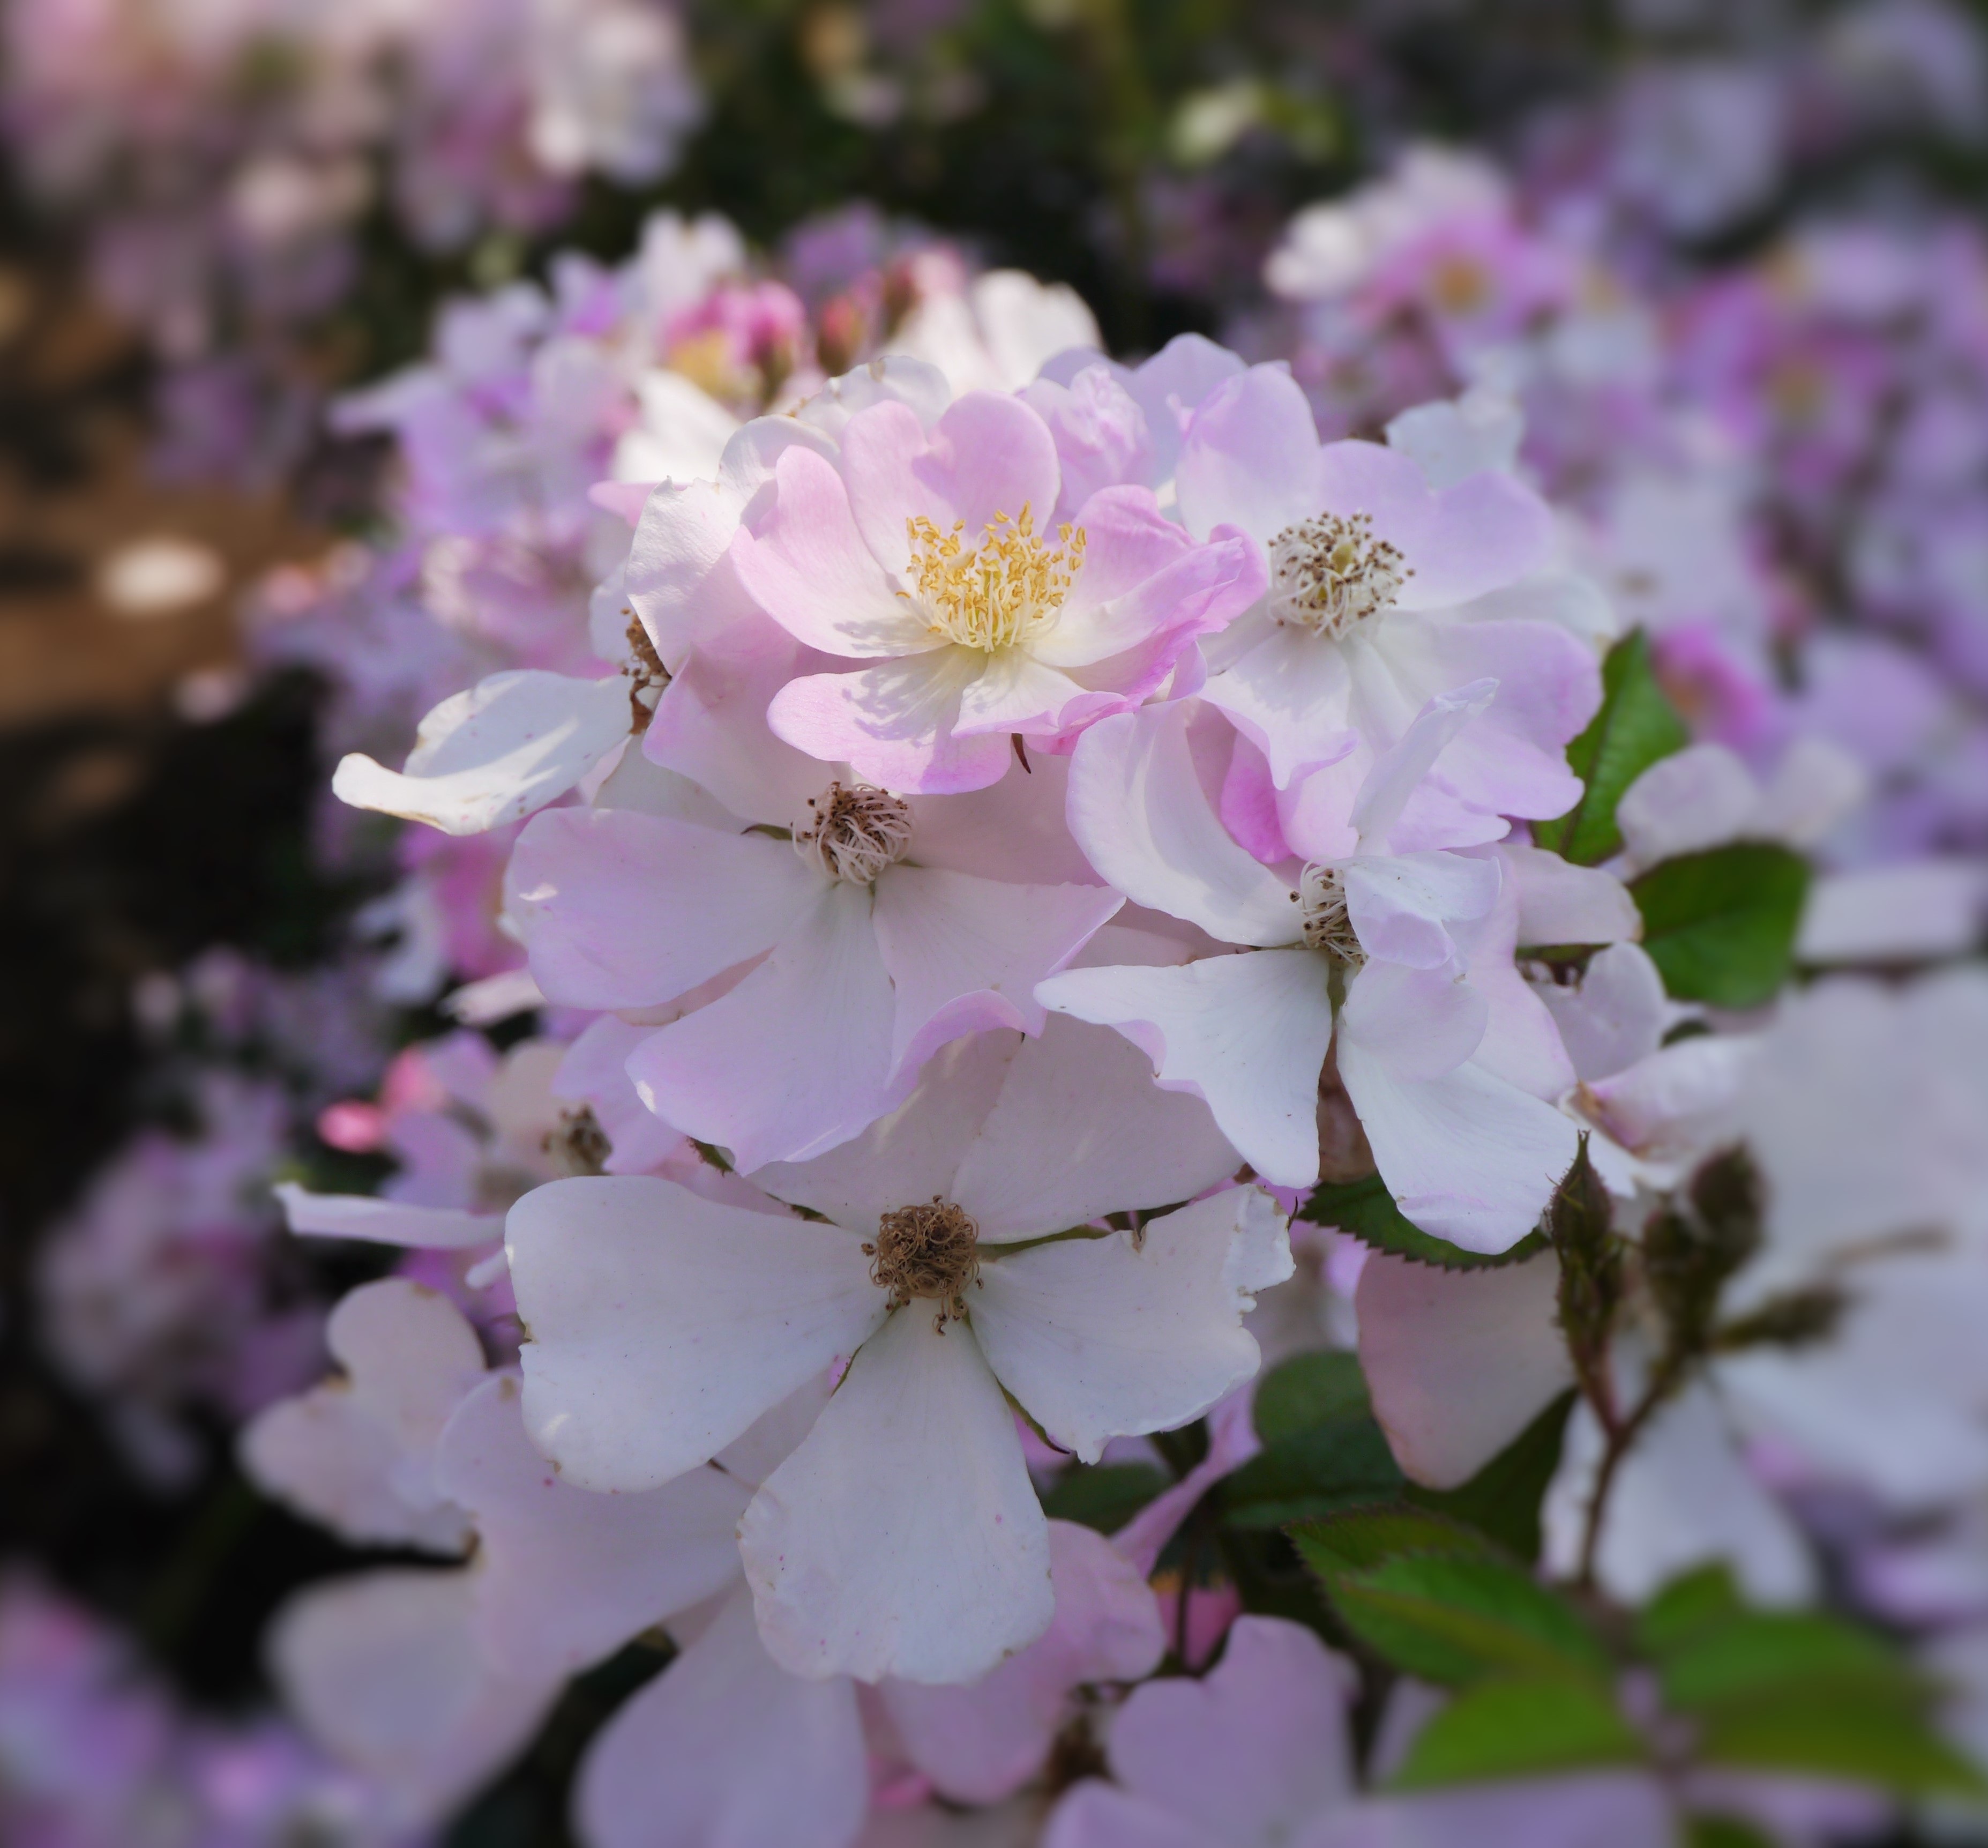
branch, blossom, plant, flower, petal, cute, rose, green, red, garden, pink, japan, flora, shrub, detailed, lot, cherry, yokosuka, kanagawa japan, flowering plant, rose family, verny park, yokosuka shi, land plant